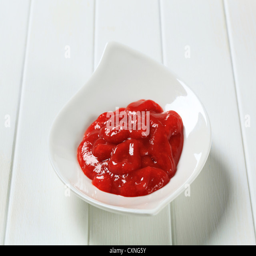
hot sauce in a bowl